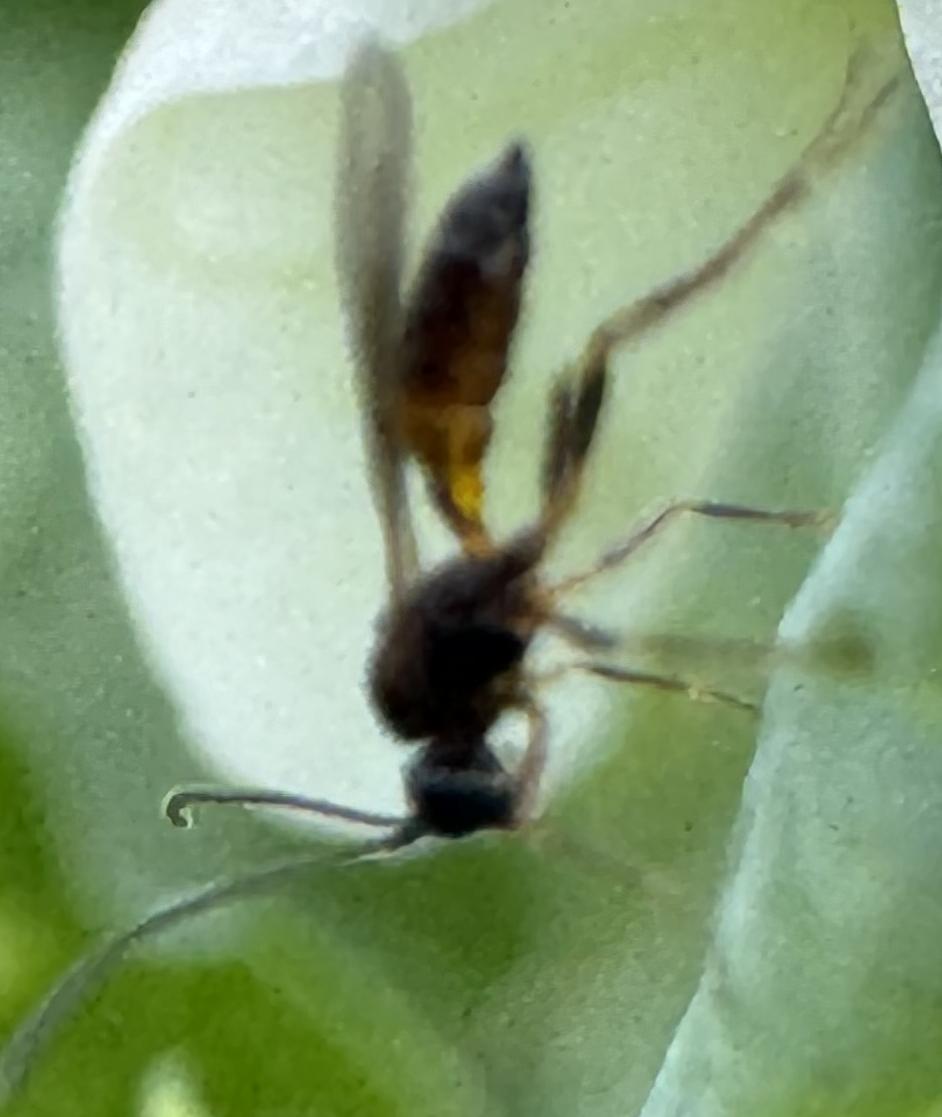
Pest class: predators